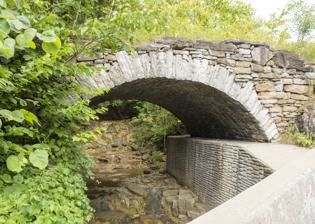
Building: Route 29 Stone Arch Bridge
Country: United States of America
Year built: 1870
United States historic place Route 29 Stone Arch Bridge U.S. National Register of Historic Places Show map of New York Show map of the United States Nearest city Middleville, New York Coordinates 43°8′15″N 74°56′59″W / 43.13750°N 74.94972°W / 43.13750; -74.94972 Area less than one acre Built 1870 Architect Todd, Charles and Eugene NRHP reference No. 00001685 Added to NRHP January 26, 2001 Route 29 Stone Arch Bridge is a historic stone arch bridge located near Middleville in Herkimer County, New York . It was constructed in 1870 and spans the south branch of Maltanner Creek , which empties into West Canada Creek .  It is situated on the north side of present New York State Route 29 .  It is 35 feet long and has a single arch with a span of 20 feet and rise of 12 feet. It was listed on the National Register of Historic Places in 2001. References